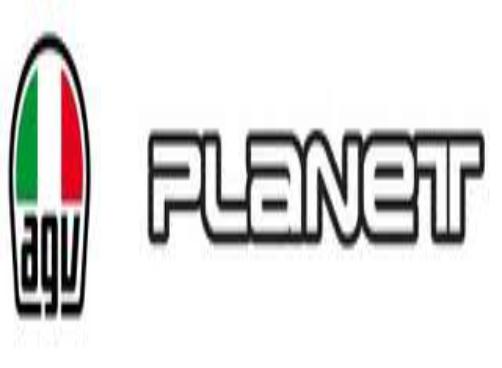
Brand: agv
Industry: Sports